Johann Christoph Gottsched

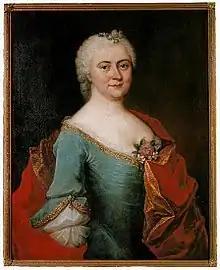
"Die Gottschedin", his first wife, Luise Adelgunde Victorie Gottsched (born Kulmus) in an oil portrait by Elias Gottlob Haussmann c.1750

He was born at Juditten (renamed Mendeleyevo in 1947) near Königsberg (Kaliningrad), Brandenburg-Prussia, the son of a Lutheran clergyman, and was baptised in St. Mary's Church. He studied philosophy and history at the University of Königsberg, but immediately on taking the degree of "Magister" in 1723, he fled to Leipzig to avoid being drafted into the Prussian army. In Leipzig, he enjoyed the protection of Johann Burckhardt Mencke, who, under the name of "Philander von der Linde", was a well-known poet and president of the "Deutschübende poetische Gesellschaft" in Leipzig. Of this society, Gottsched was elected "Senior" in 1726, and in the next year reorganised it under the title of the "Deutsche Gesellschaft".